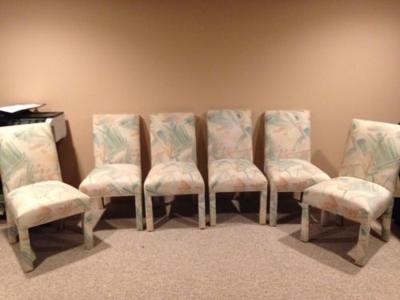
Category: chair